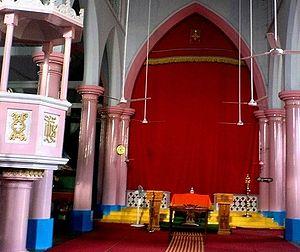
L'Église catholique syro-malabare est une Église catholique orientale établie à l'origine au Kerala en Inde et dont le territoire propre a été, en 2017, étendu à toute l'Inde. Elle appartient au rite chaldéen. Le chef de l'Église porte le titre d'« archevêque majeur d'Ernakulam-Angamaly des Syro-Malabares », avec résidence à Ernakulam. Son titulaire, George Alencherry, a été créé cardinal par le pape Benoît XVI le 18 février 2012.